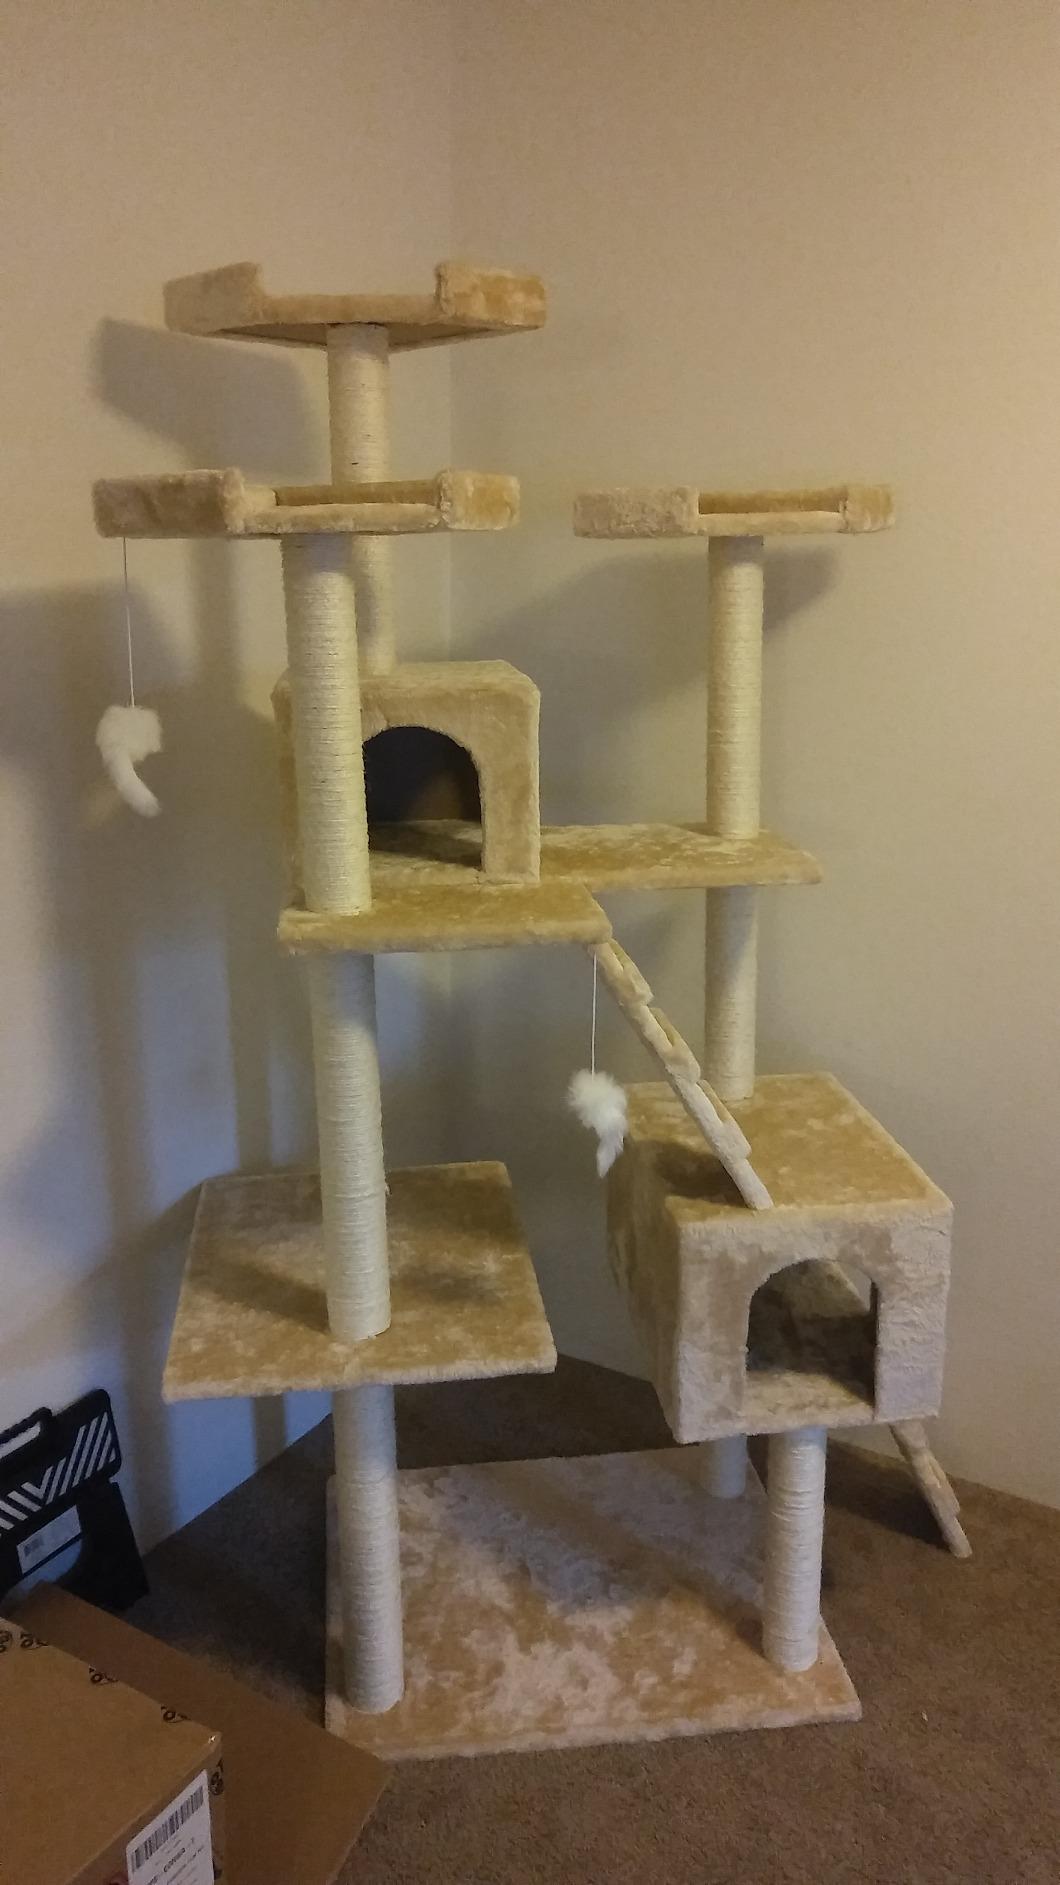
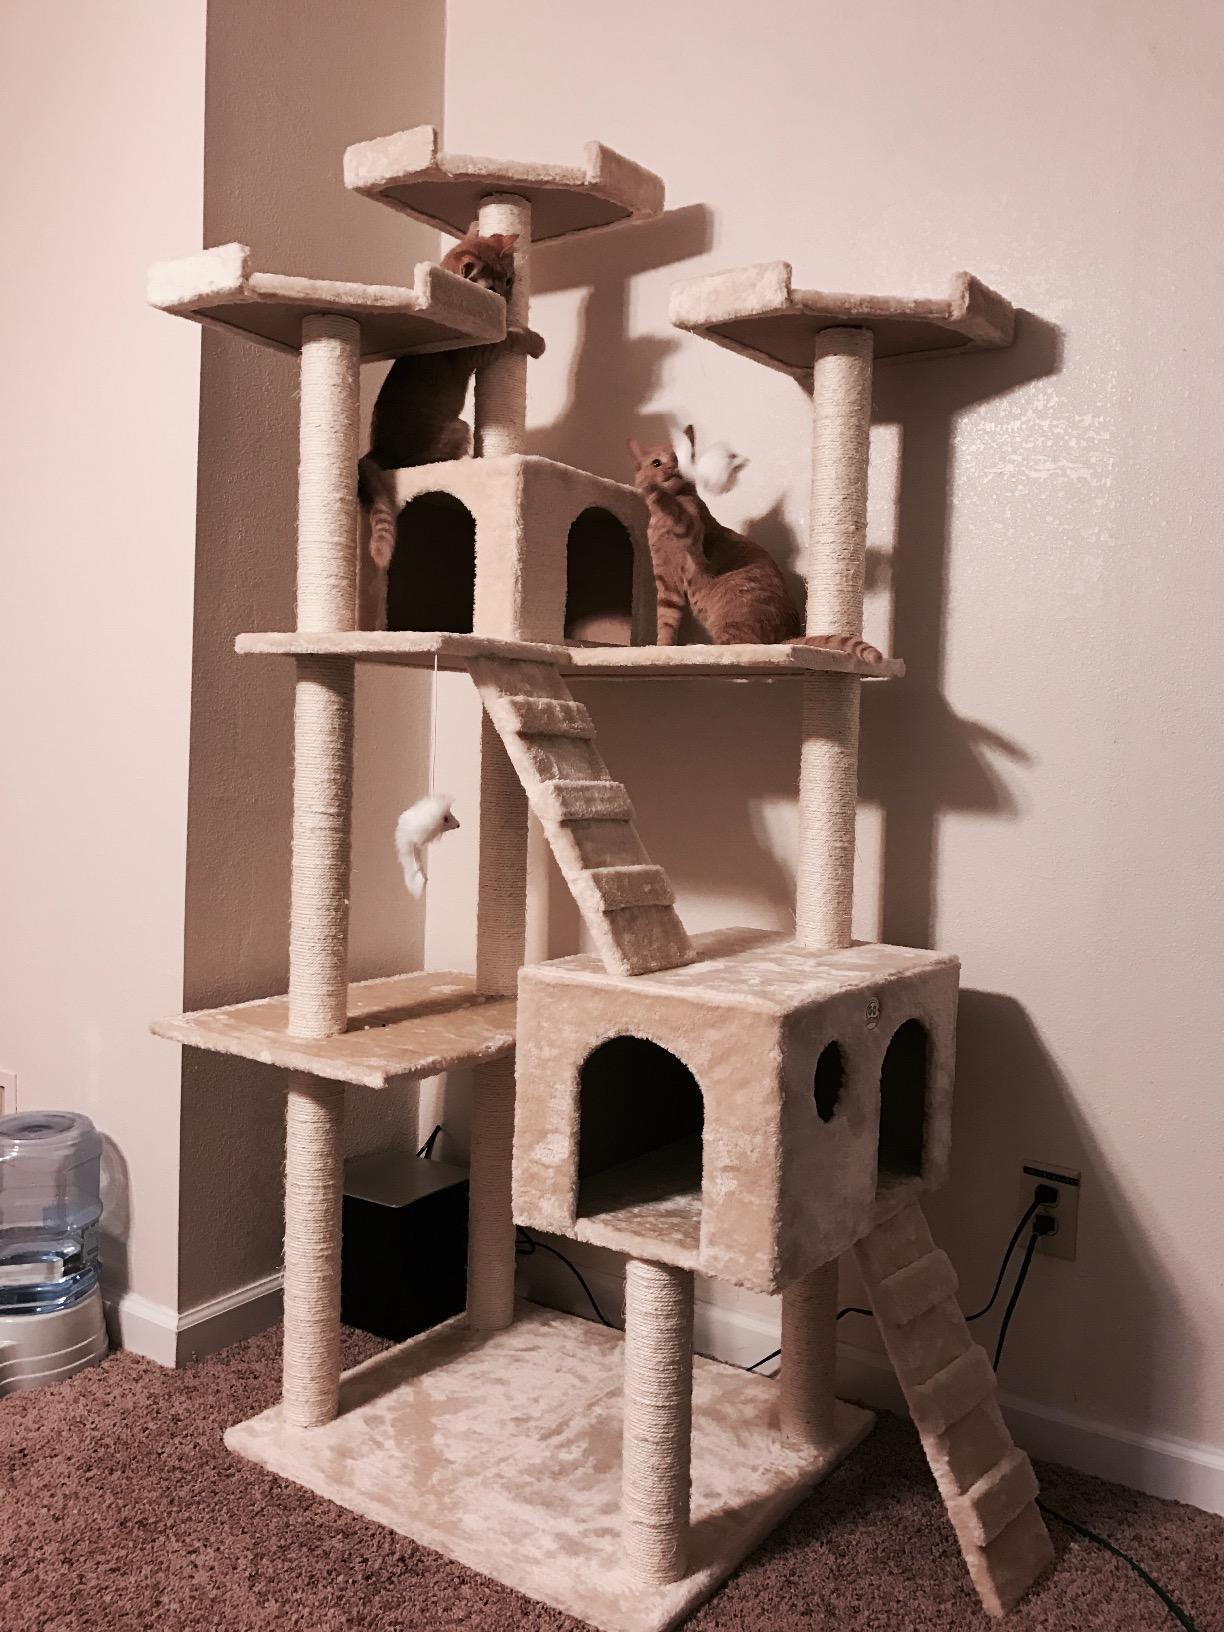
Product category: items_cat tree
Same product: yes